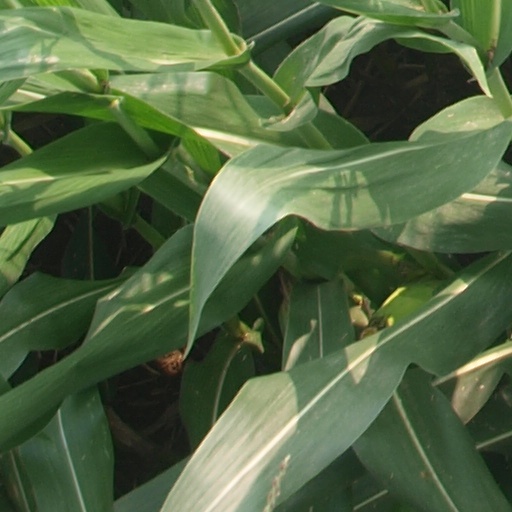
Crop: maize; corn